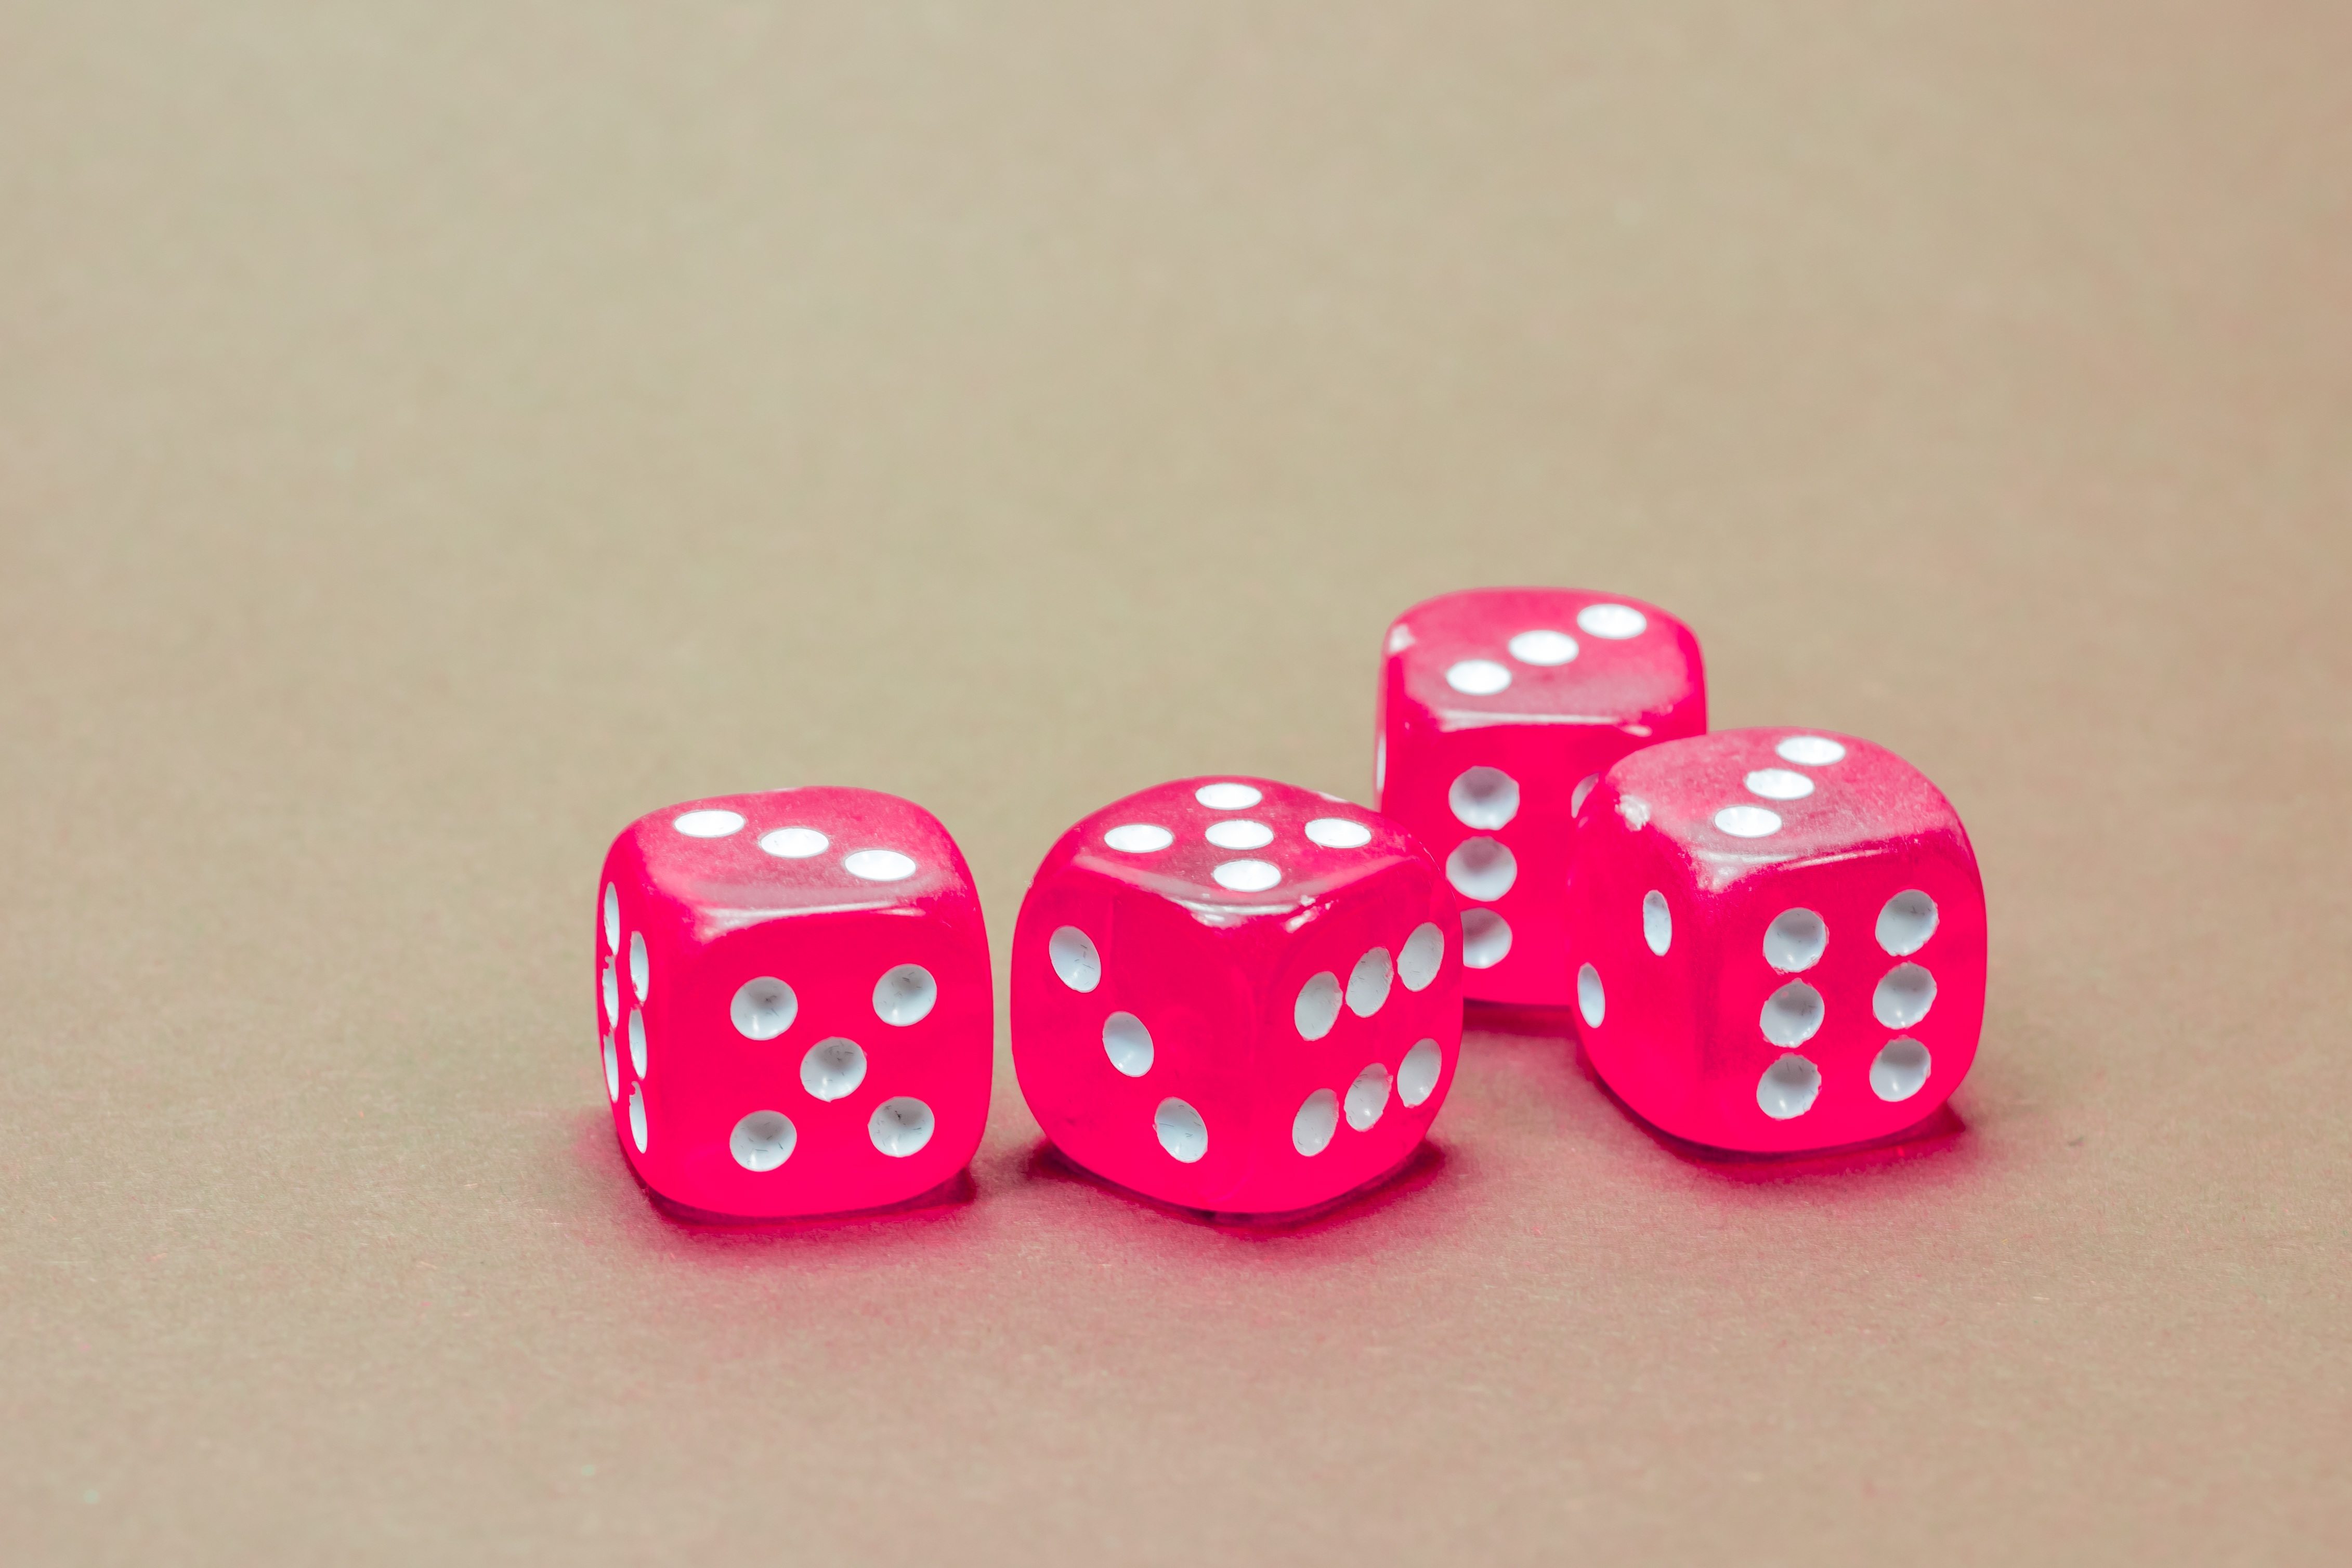
play, recreation, red, pink, board game, font, sports, toys, random, cube, casino, gambling, distribution, games, luck, addiction, dice, poker, profit, prevention, dice game, pay, gesellschaftsspiel, poker game, cube table, lucky dice, instantaneous speed, lucky number, game cube, indoor games and sports, tabletop game, play poker